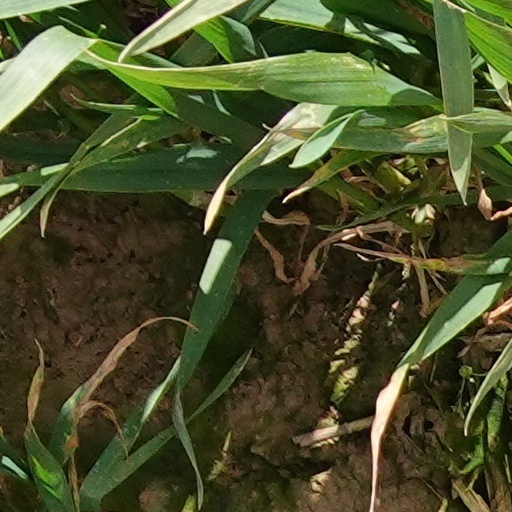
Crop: wheat